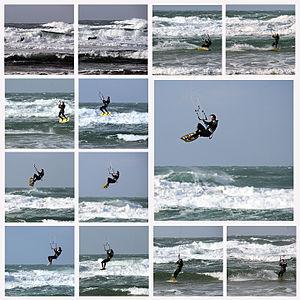
kitesurfing en France
Le kitesurf, ou planche aérotractée ou encore kiteboarding, est un sport de glisse consistant à évoluer avec une planche à la surface d'une étendue d'eau en étant tracté par un cerf-volant spécialement adapté, nommé aile ou voile. Ce sport a pris son essor au début des années 2000.